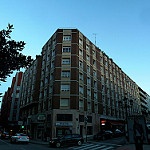
Label: buildings